Denis Simonet

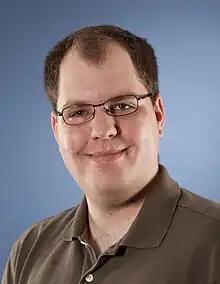
Denis Simonet (2011)

Denis Simonet (born May 21, 1985, Biel/Bienne) is a Swiss politician, and was the first president of the Pirate Party Switzerland (PPS). In April 2012 he was elected as a board member of Pirate Parties International. He also is the chairman of the court of arbitration of PPS and the spokesman of his party.